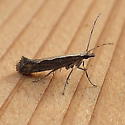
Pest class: diamondback_moth